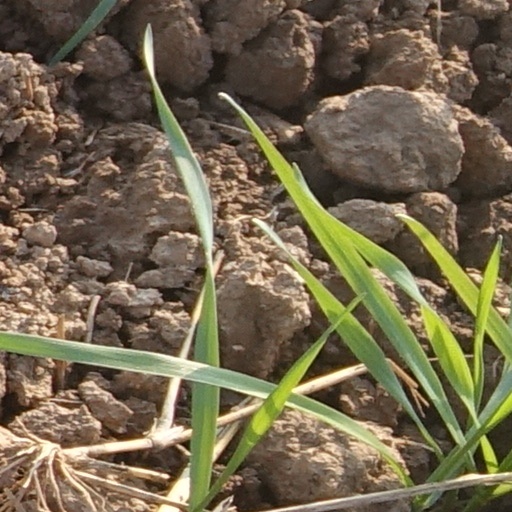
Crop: wheat